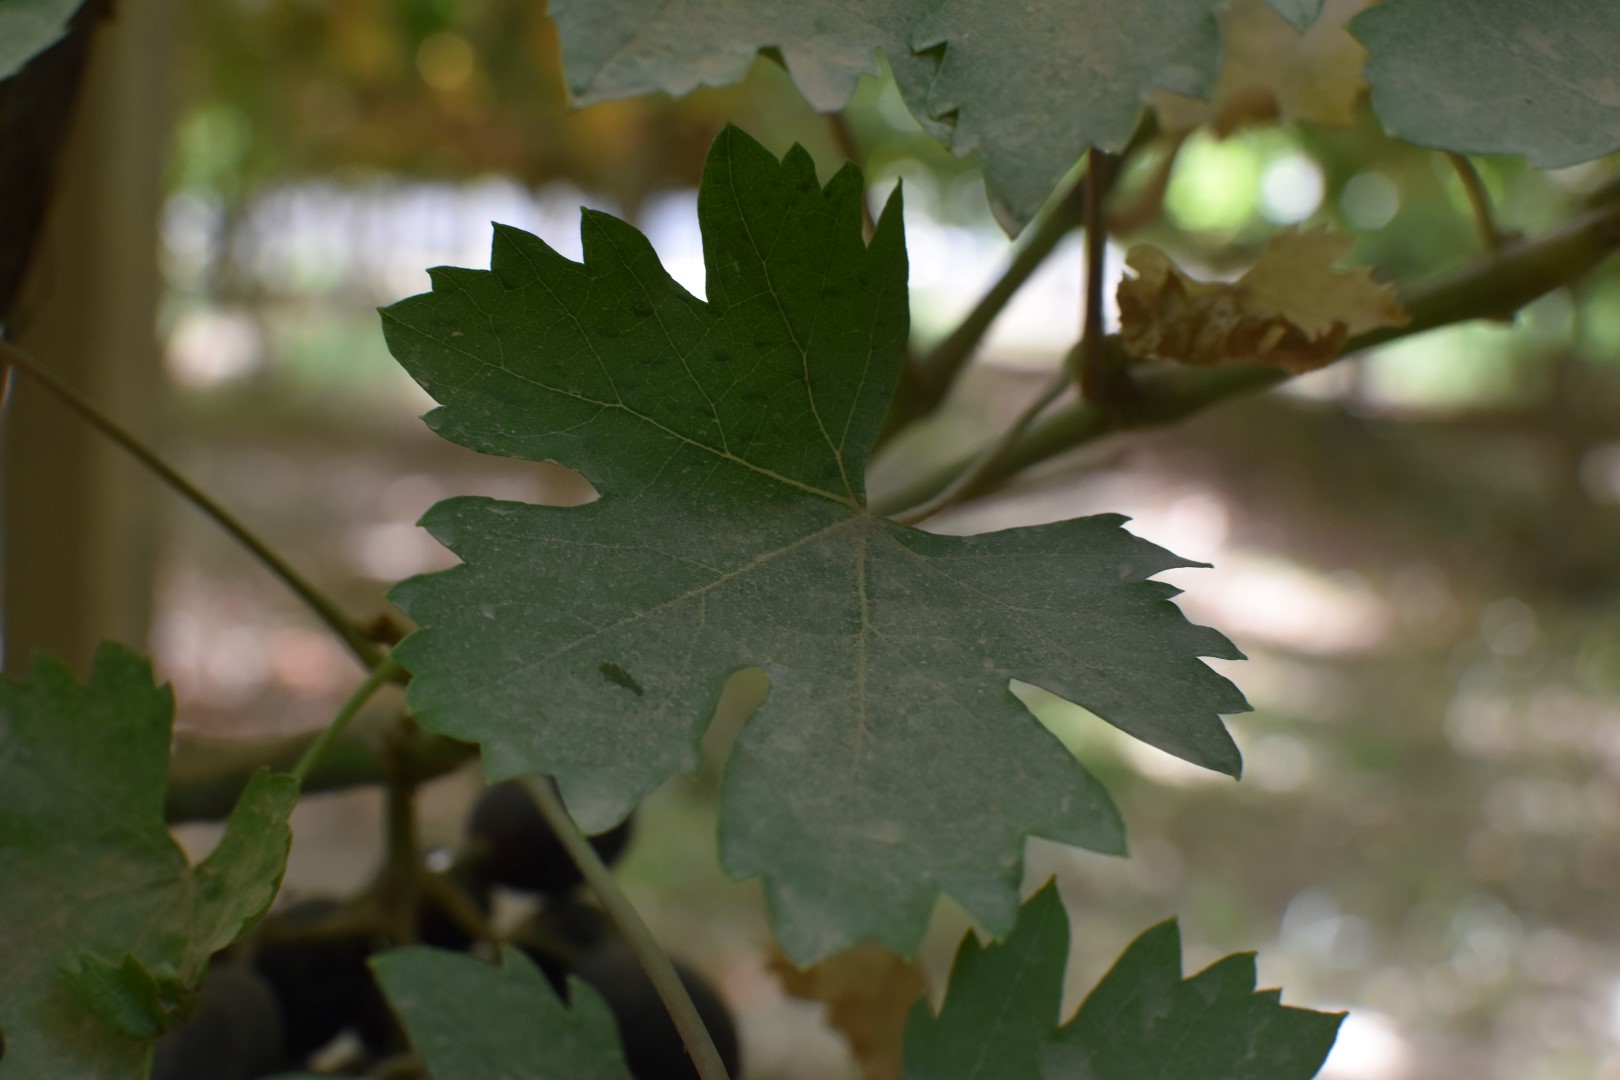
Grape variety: Riasi